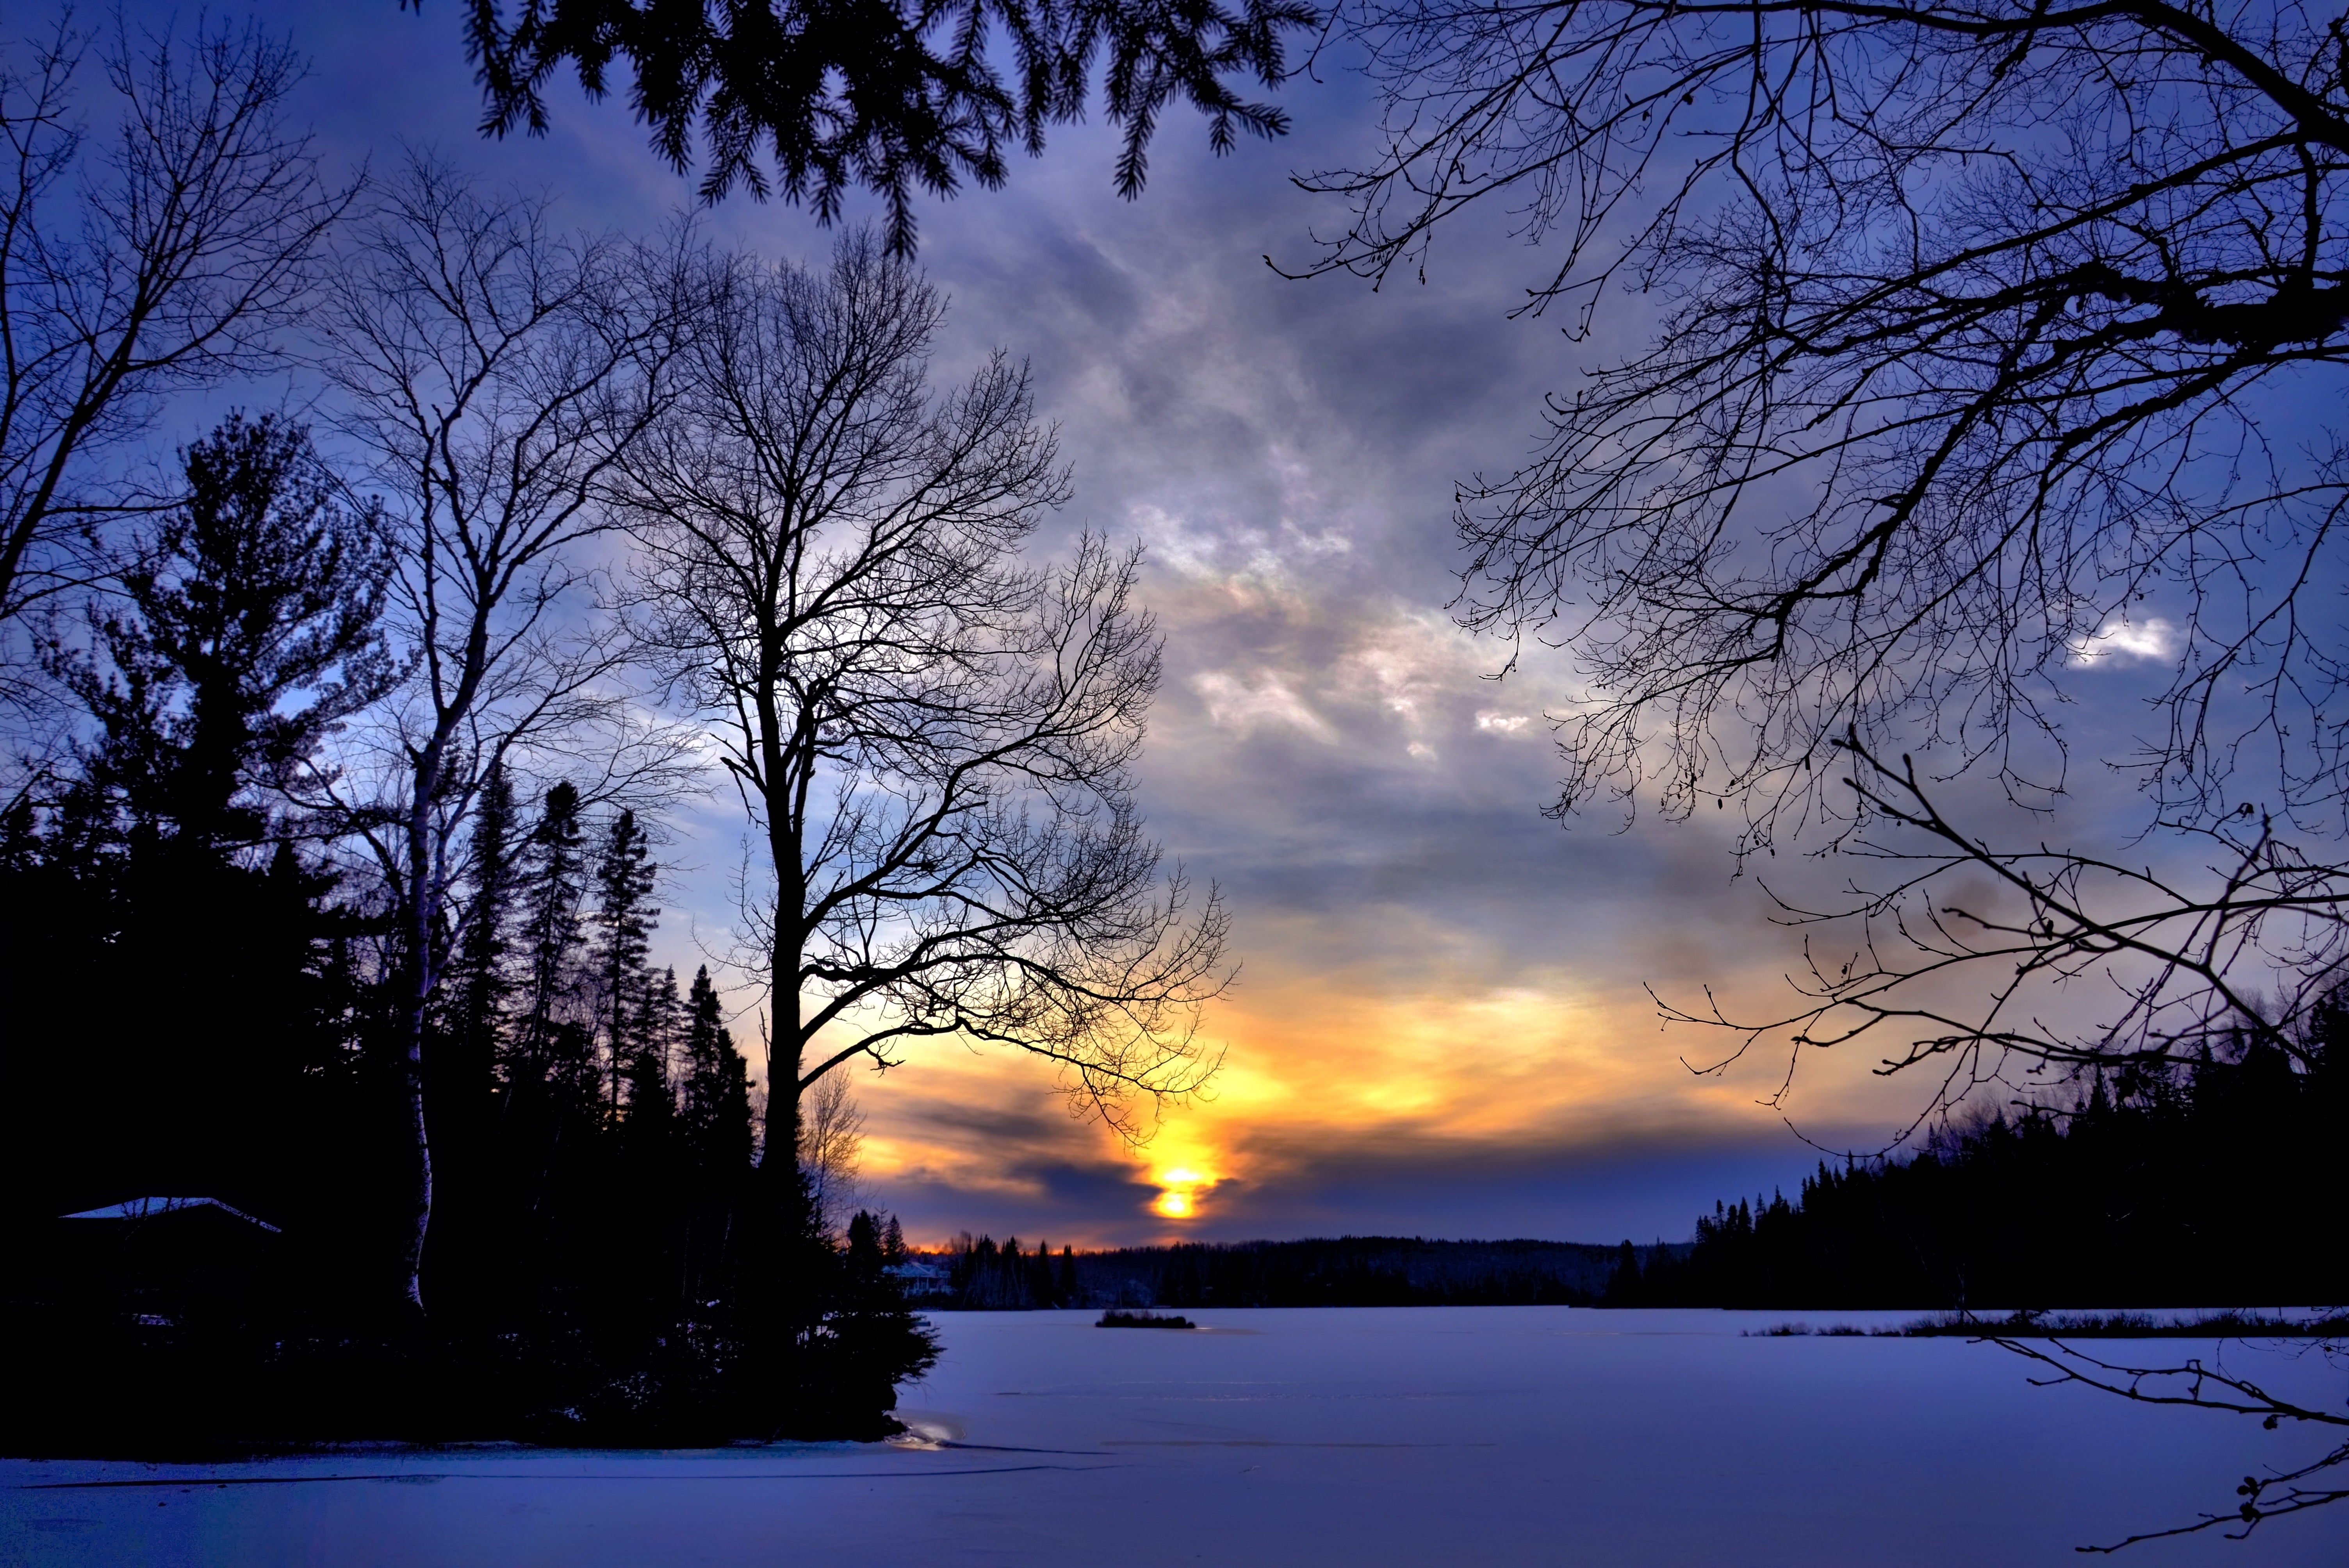
tree, nature, branch, snow, cold, winter, light, cloud, sky, sun, sunrise, sunset, night, sunlight, morning, dawn, atmosphere, dusk, evening, twilight, reflection, weather, season, frozen lake, winter landscape, trees, clouds, canada, quebec, atmospheric phenomenon, woody plant